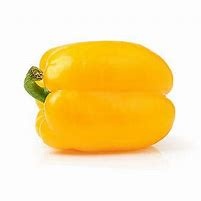
Label: capsicum